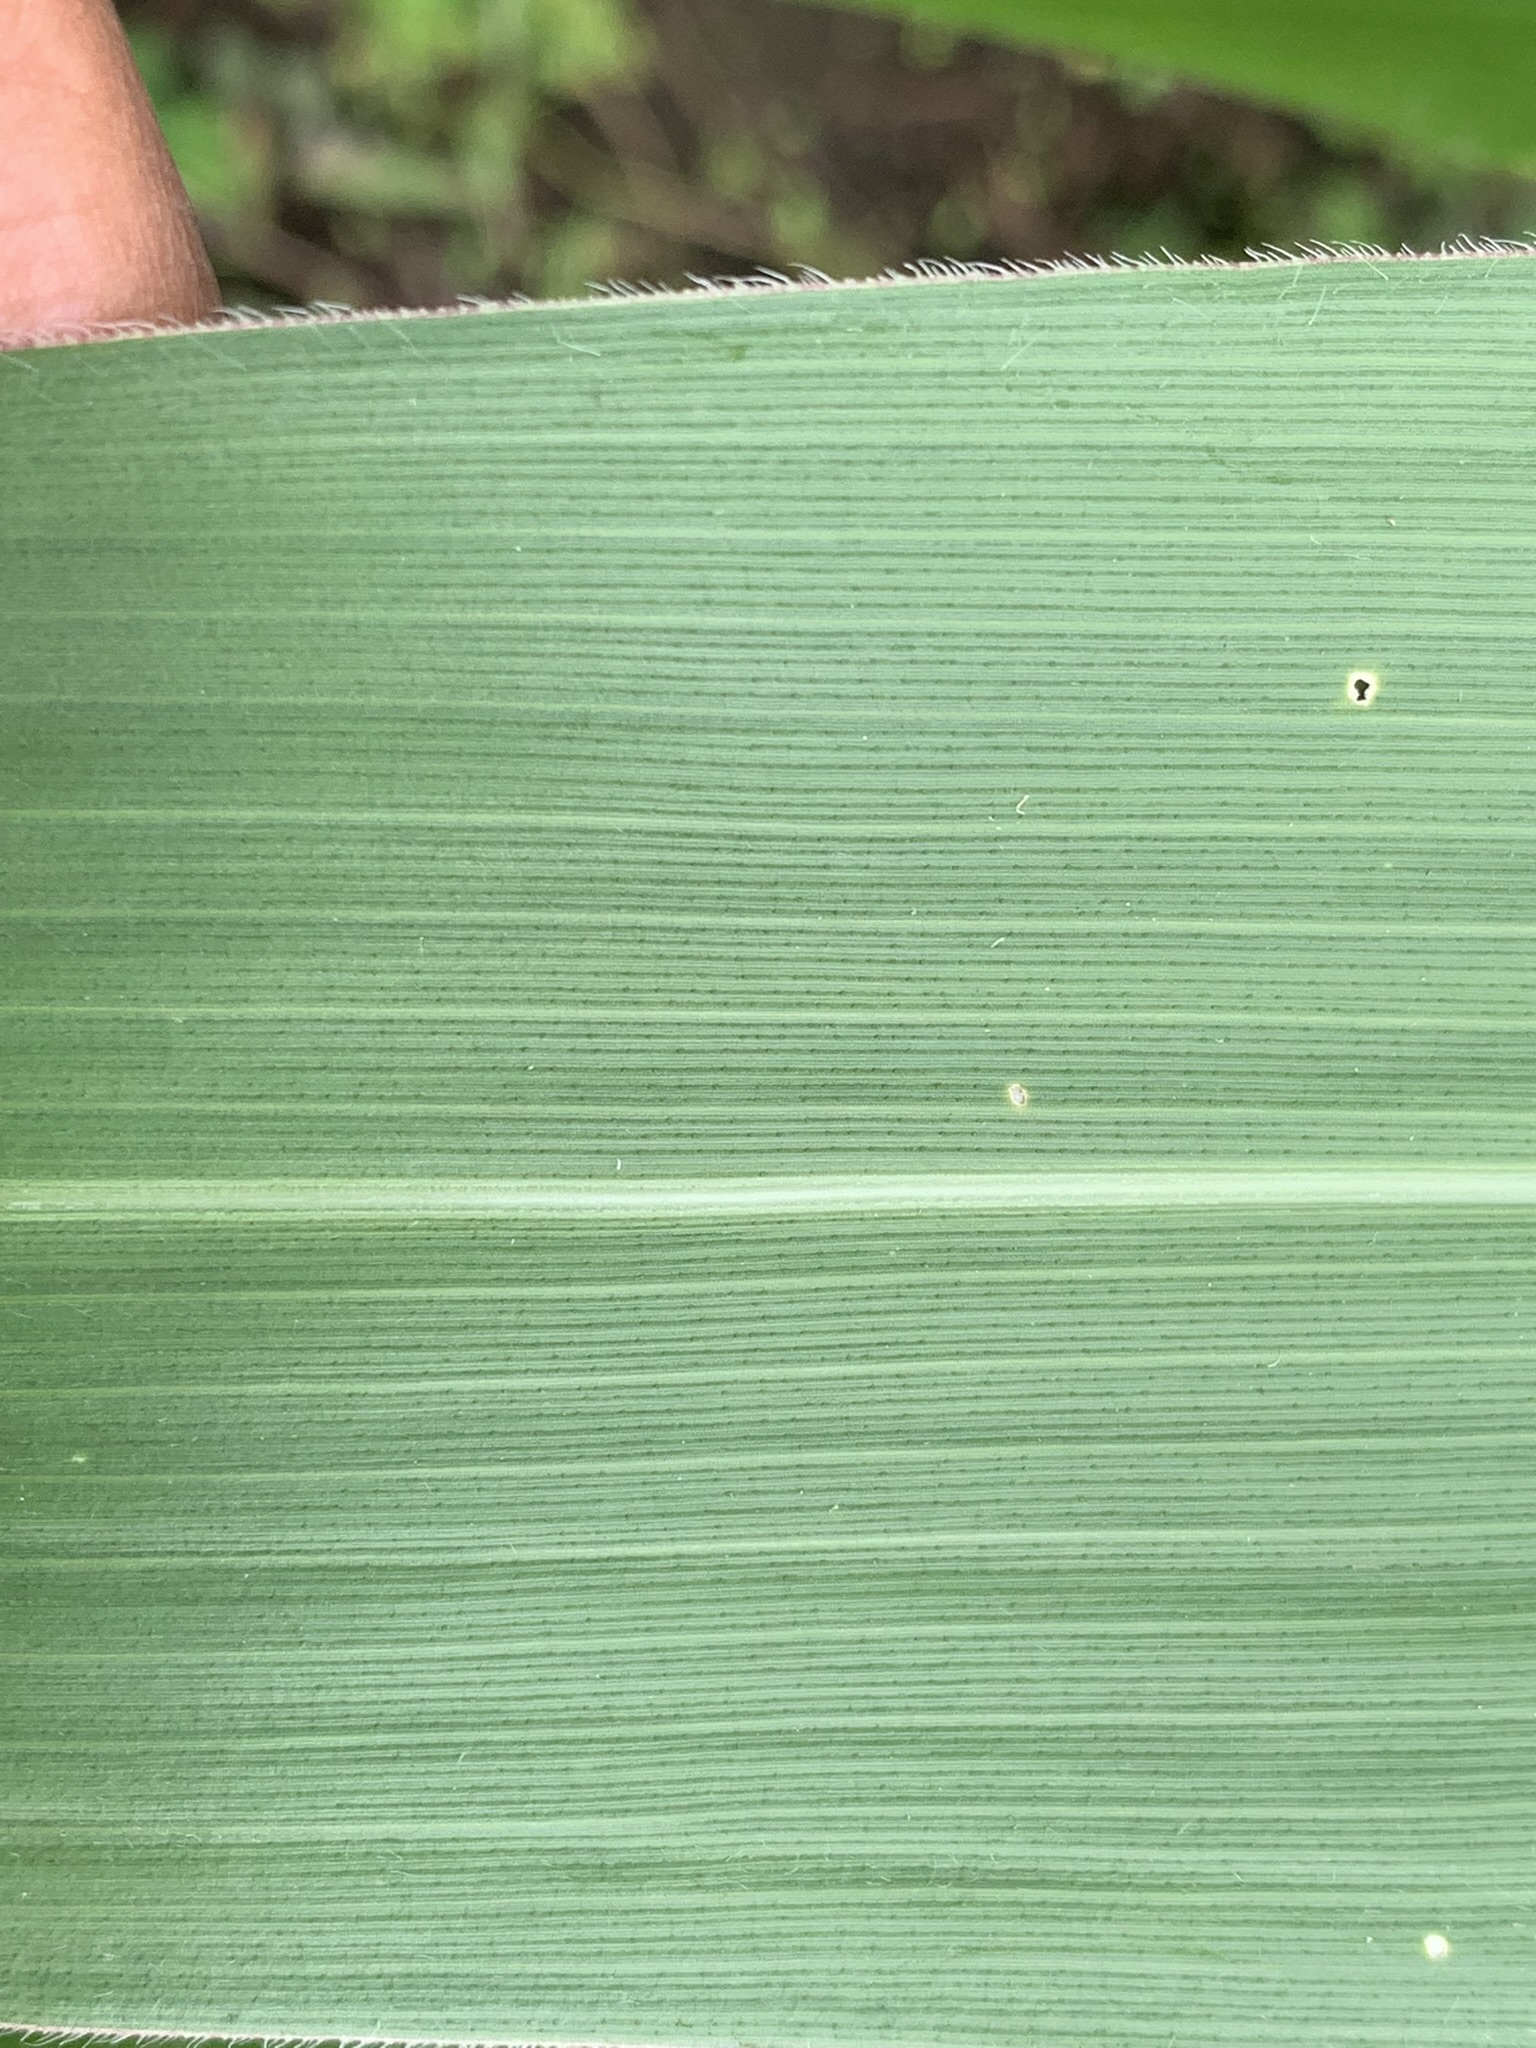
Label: Healthy